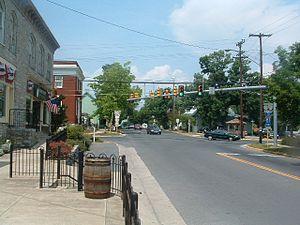
Stephens City est une ville située au sud du comté de Frederick, dans l'État de Virginie, aux États-Unis. Sa population était de 1 146 habitants selon le recensement de la population américaine de 2000, et estimée à 1 503 habitants en 2009.